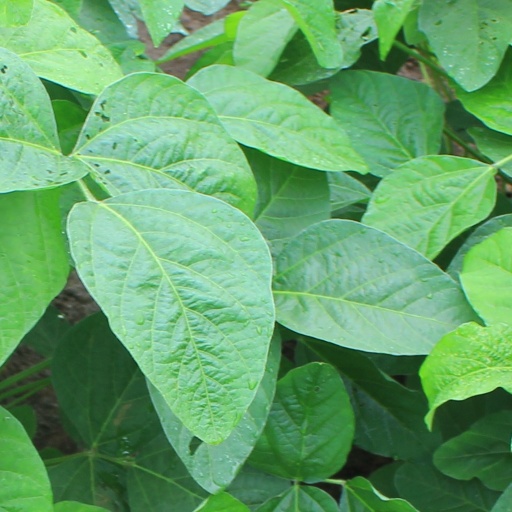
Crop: soybean